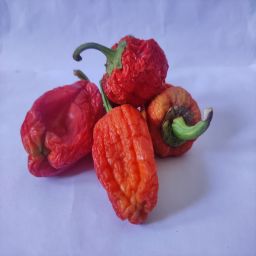
Crop: Bell Pepper
Quality: Dried